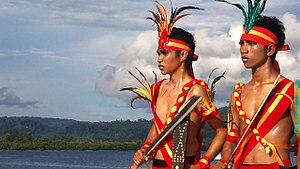
Jailolo est un kecamatan district du kabupaten de Halmahera occidental dans la province indonésienne des Moluques du Nord. Il est situé sur la côte occidentale de Halmahera. C'est un port qui dessert les villages côtiers du nord-ouest de l'île.